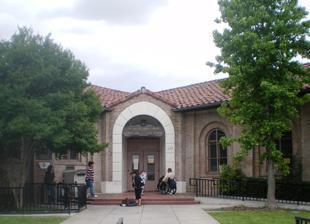
Building: Robert Louis Stevenson Branch Library
Country: United States of America
Year built: 1927
United States historic place Robert Louis Stevenson Branch Library U.S. National Register of Historic Places Stevenson Branch, 2008 Show map of the Los Angeles metropolitan area Show map of California Show map of the United States Location 803 Spence St., Boyle Heights, Los Angeles, California Coordinates 34°1′40″N 118°11′50″W / 34.02778°N 118.19722°W / 34.02778; -118.19722 Built 1927 Architect Lindsay, George L. Architectural style Mission- Spanish Colonial Revival MPS Los Angeles Branch Library System TR NRHP reference No. 87001021 Added to NRHP May 19, 1987 Robert Louis Stevenson Branch Library is a branch library of the Los Angeles Public Library located in the Boyle Heights section of Los Angeles, California .  It was built in 1927 based on a Spanish Colonial Revival design by architect George L. Lindsay. History In 1987, the Stevenson Branch and several other branch libraries in Los Angeles were added to the National Register of Historic Places as part of a thematic group submission. The application noted that the branch libraries had been constructed in a variety of period revival styles to house the initial branch library system of the City of Los Angeles. Whittier Narrows Earthquake and Reconstruction The Branch was temporarily closed in 1987 due to the Whittier Narrows Earthquake , along with 6 other L.A. branch libraries. The structural damage reported totaled approximately $32,000. On July 28, 1988, while the building was closed for repairs, the branch was moved to a temporary location on 3500 Whittier Blvd, Los Angeles. Through the relocation process, over ten thousand volumes of books were moved from the damaged library to the temporary location. Funding from the City of Los Angeles Community Development Department was used by Martinez-Hirsch Associates to design and lead the renovation and expansion of the damaged building. Although the library officials expected to be at the temporary location for many years, the library was re-opened on July 3, 1991. See also Los Angeles portal List of Registered Historic Places in Los Angeles Los Angeles Public Library References